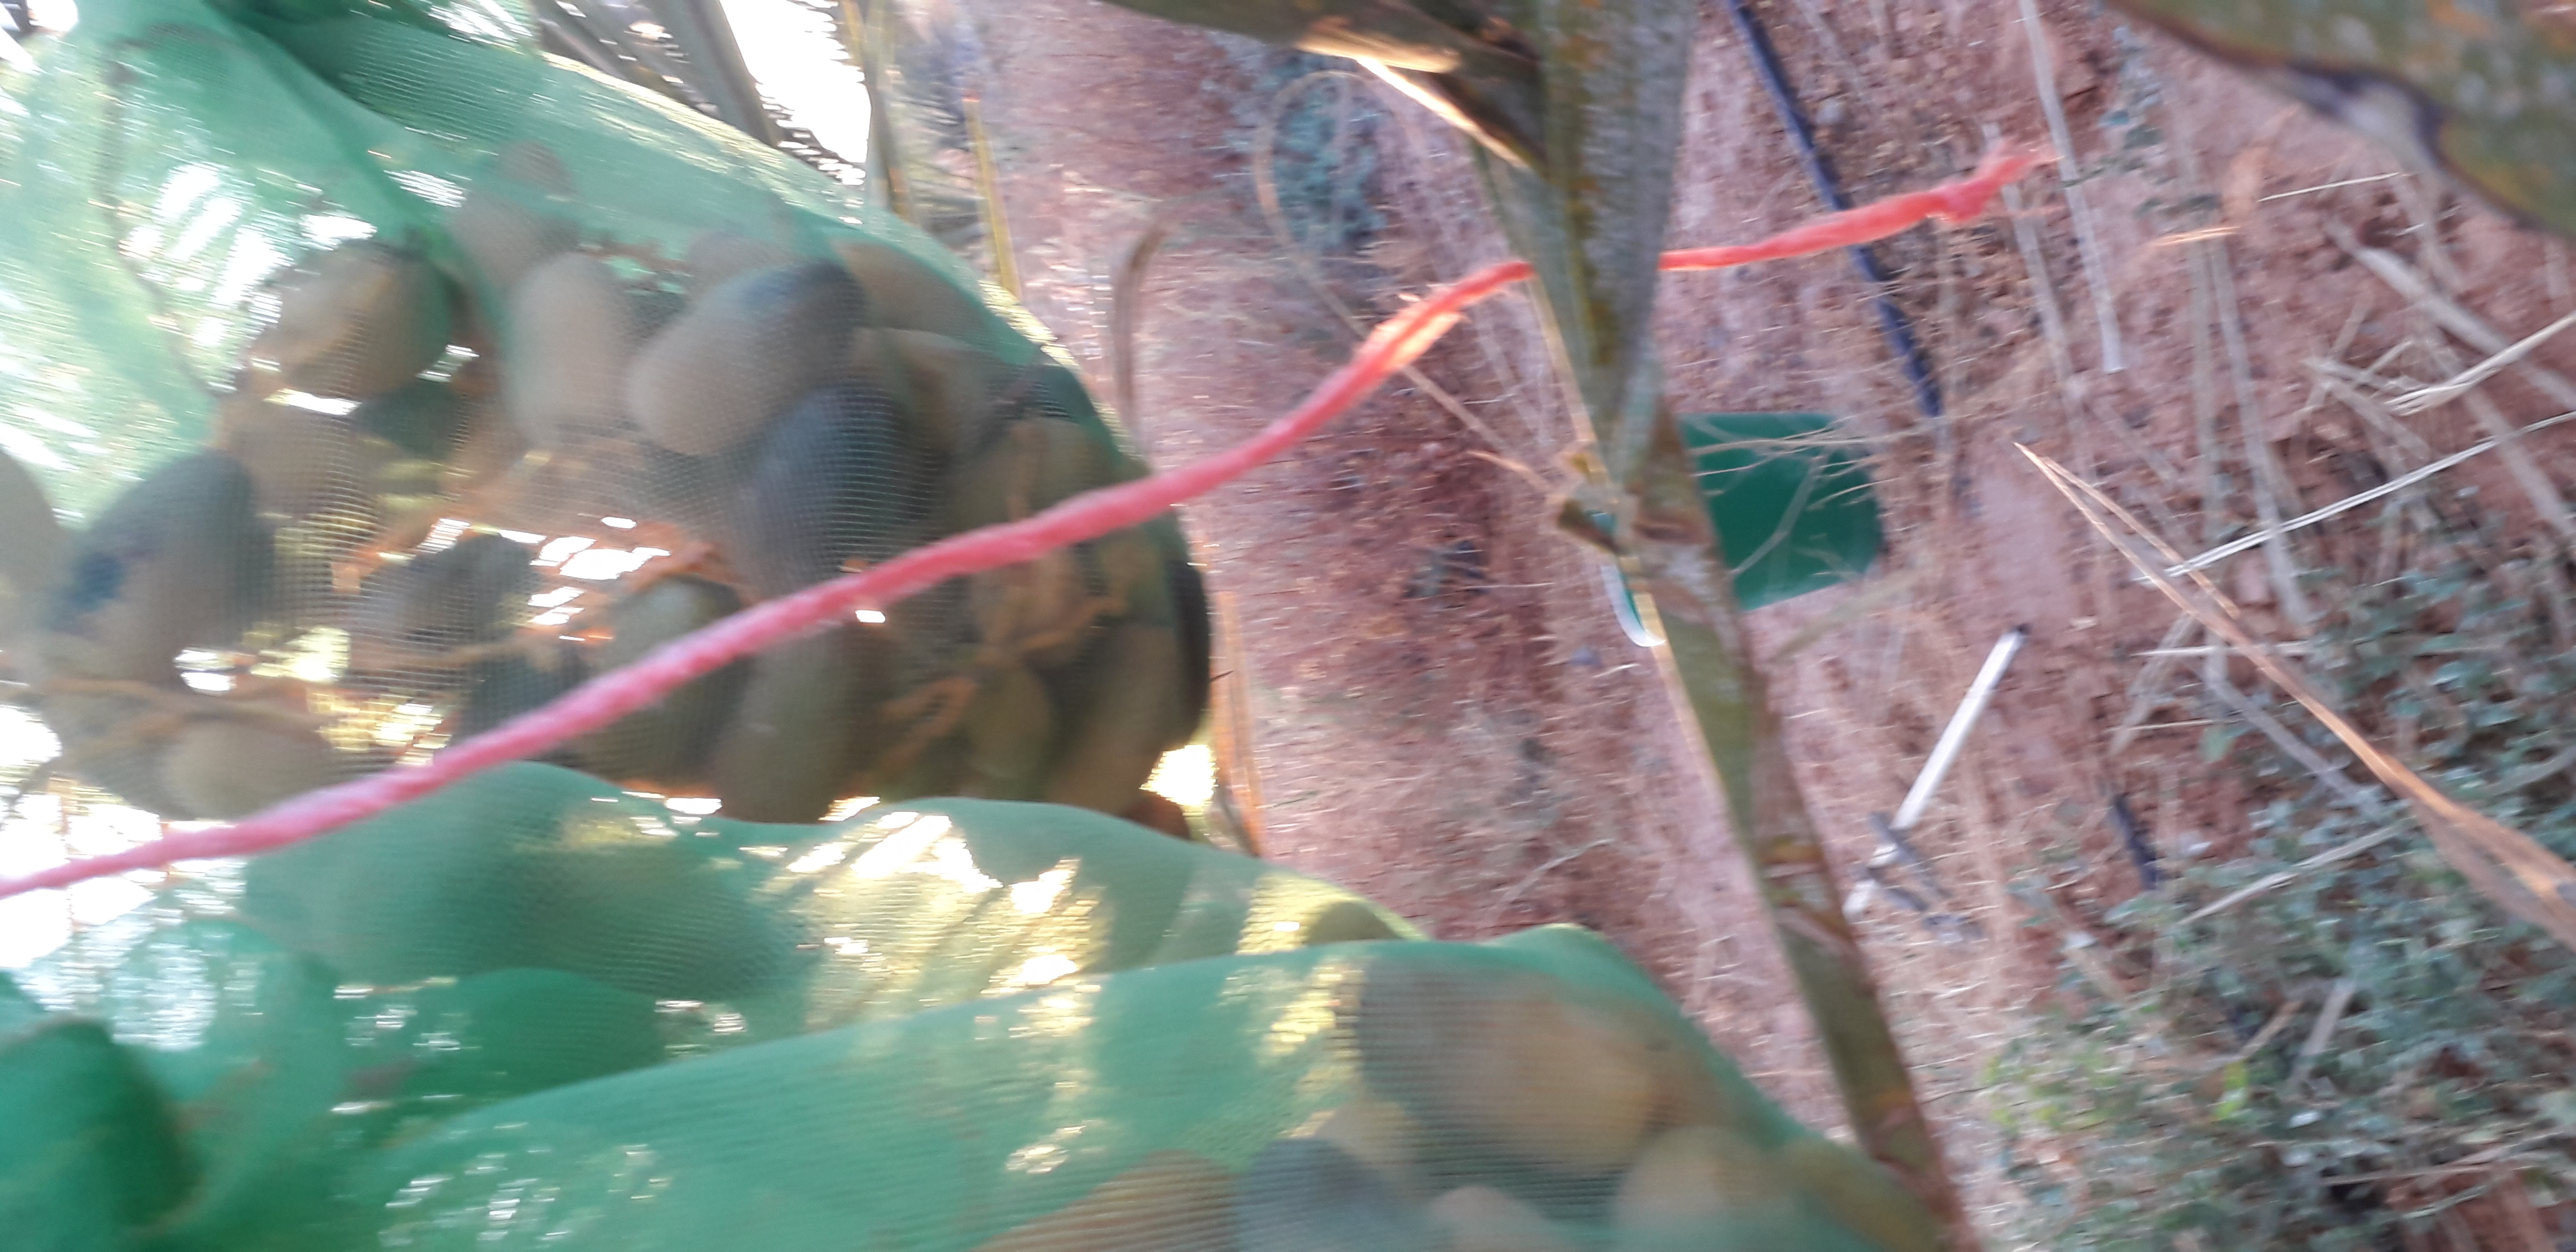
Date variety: Boumajhoul